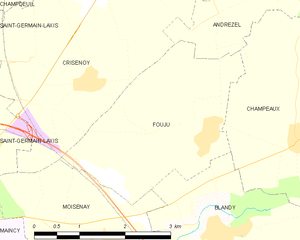
Carte des communes françaises Fouju